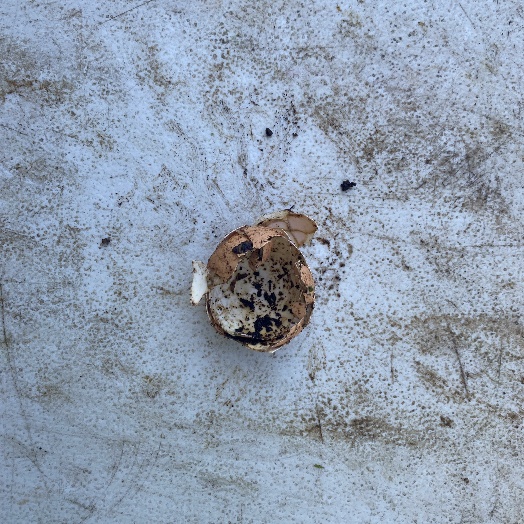
Label: Food Organics